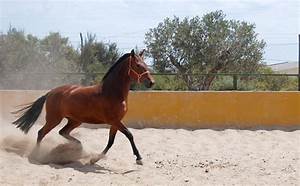
Label: cavallo